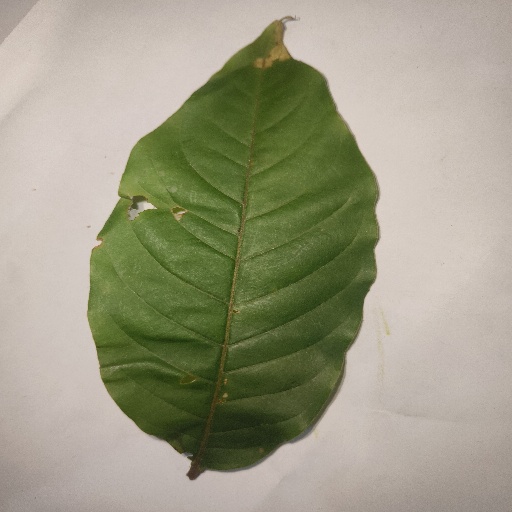
Species: HariTaki
Leaf condition: Bacterial Spot